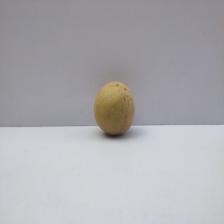
Size: Medium